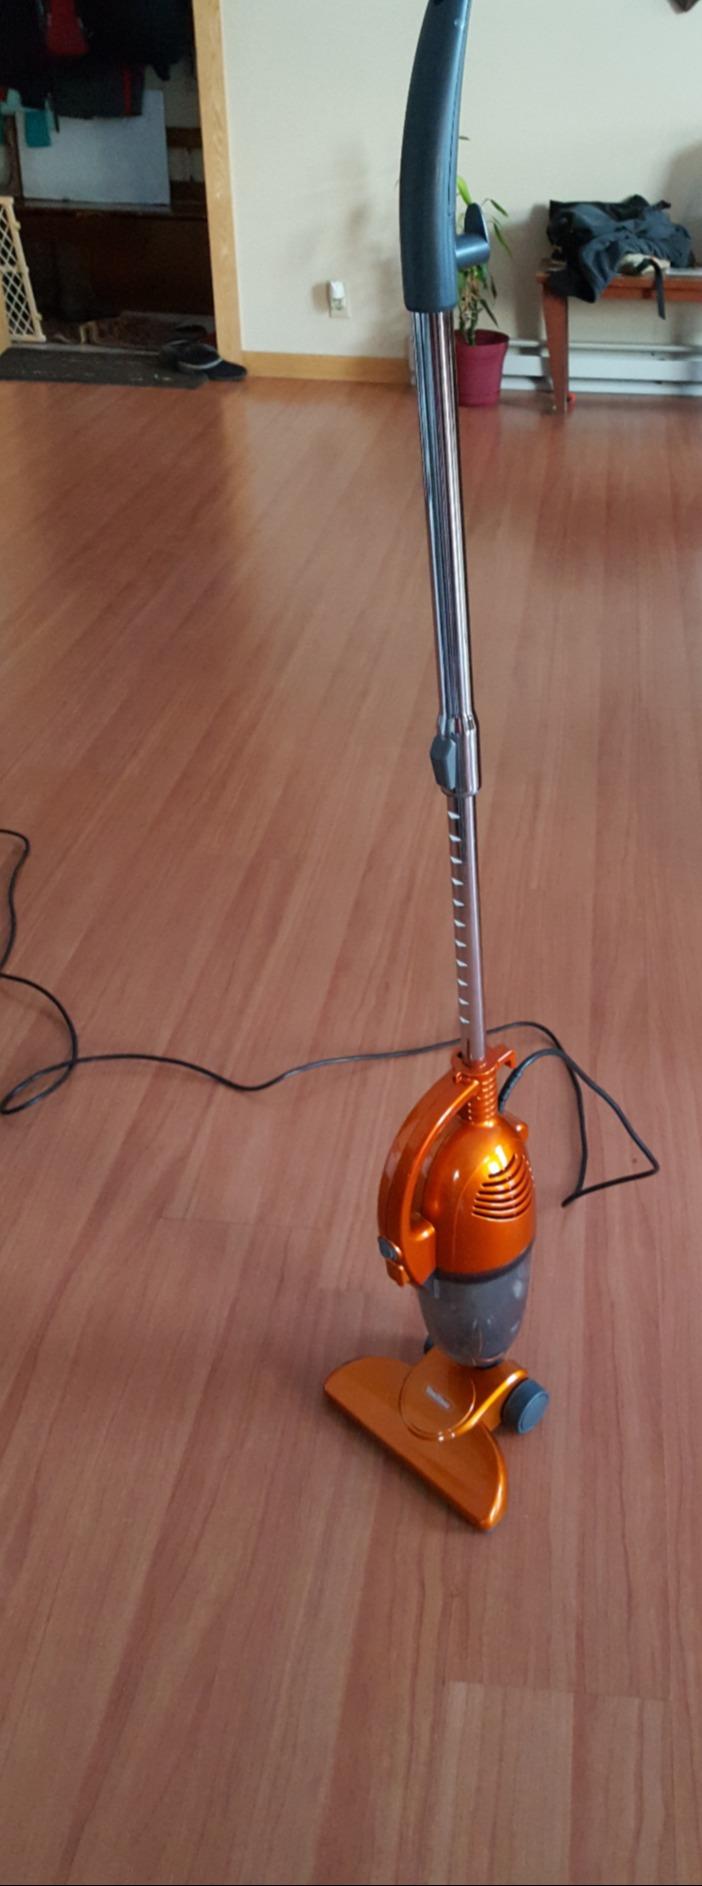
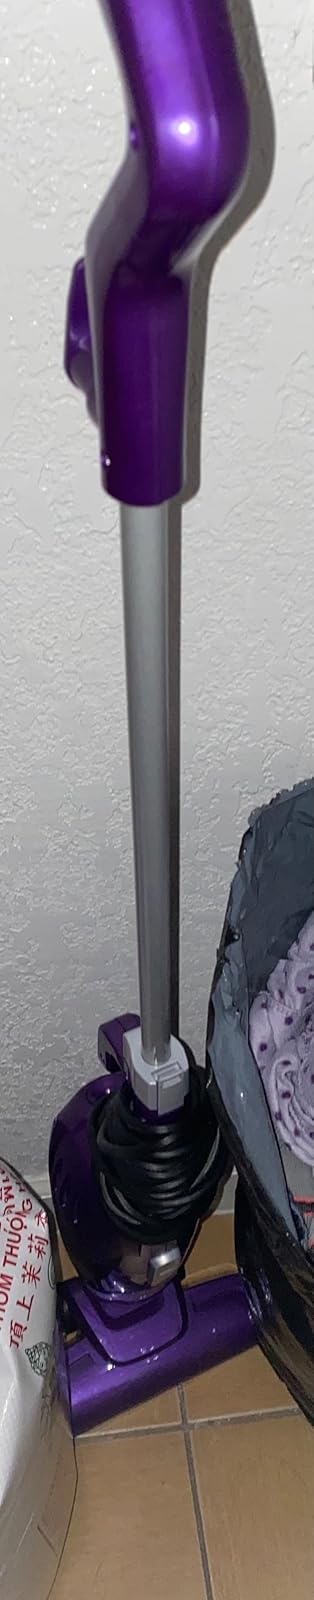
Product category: items_vacuum
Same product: no